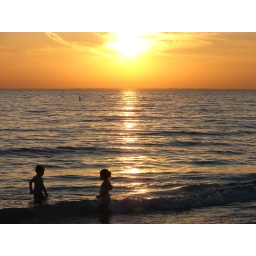
boy and girl in ocean